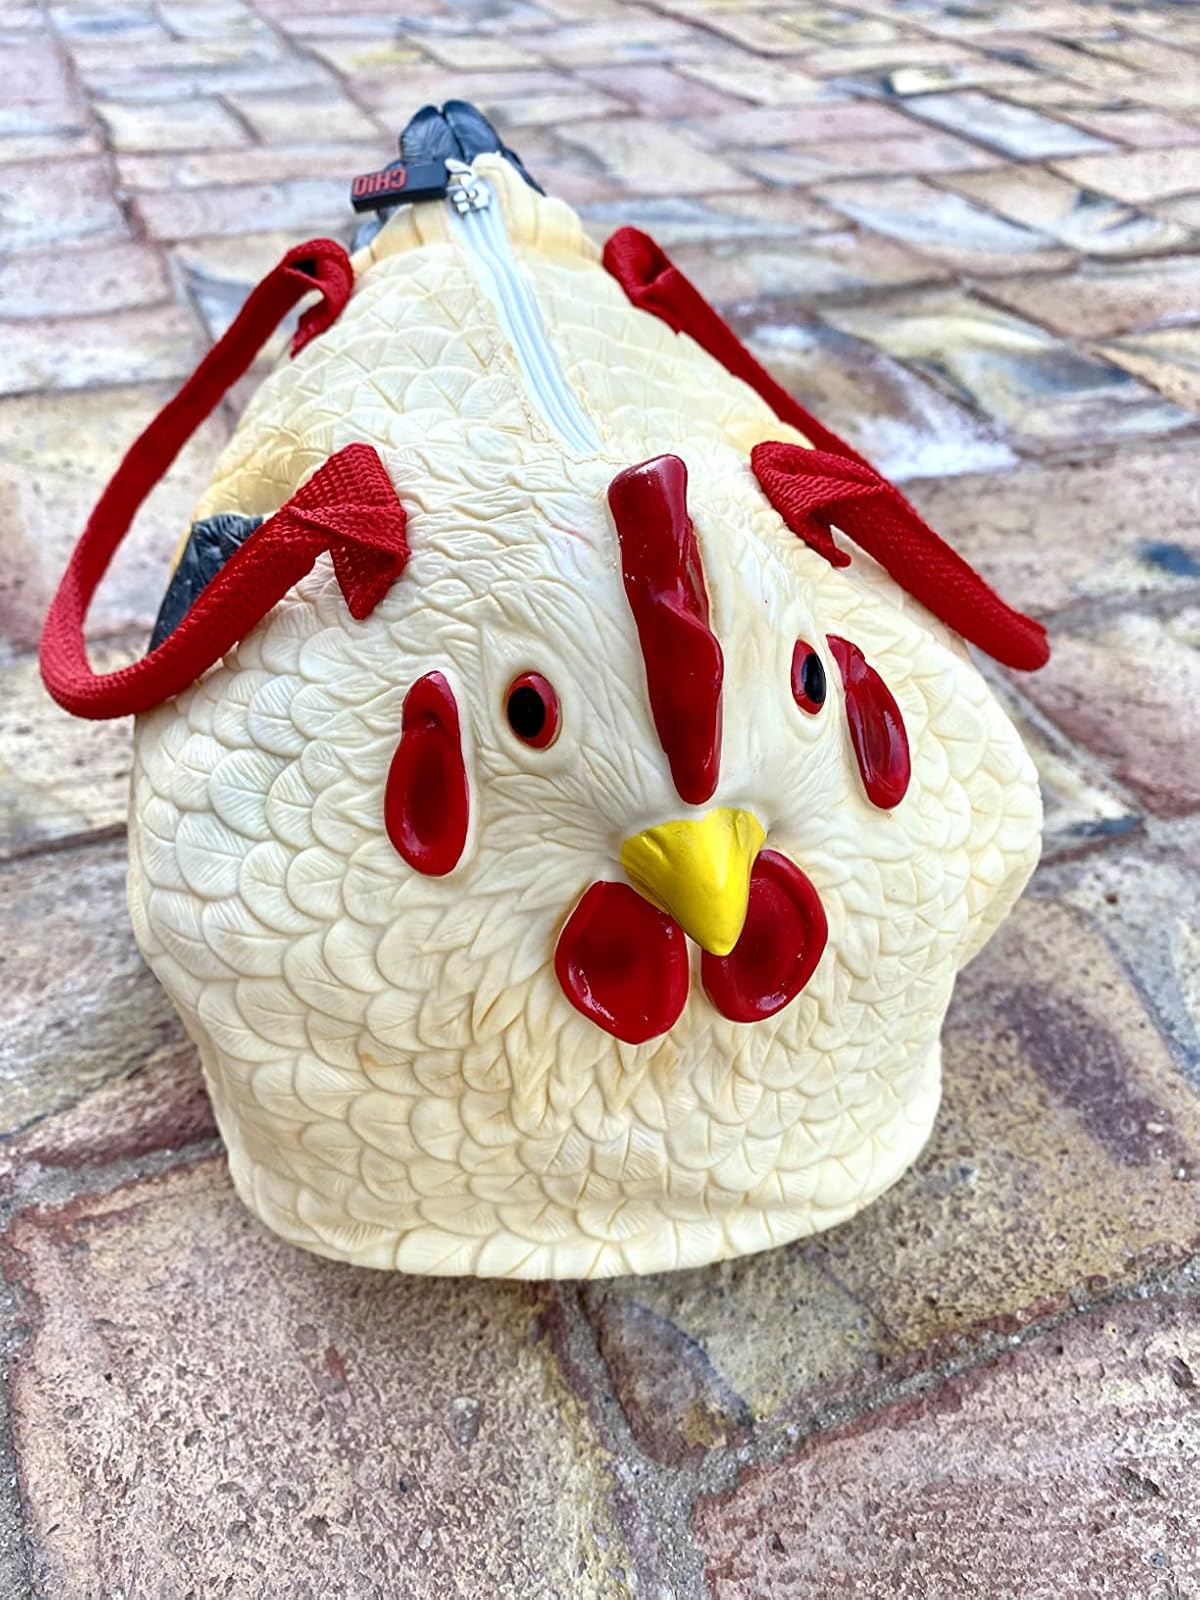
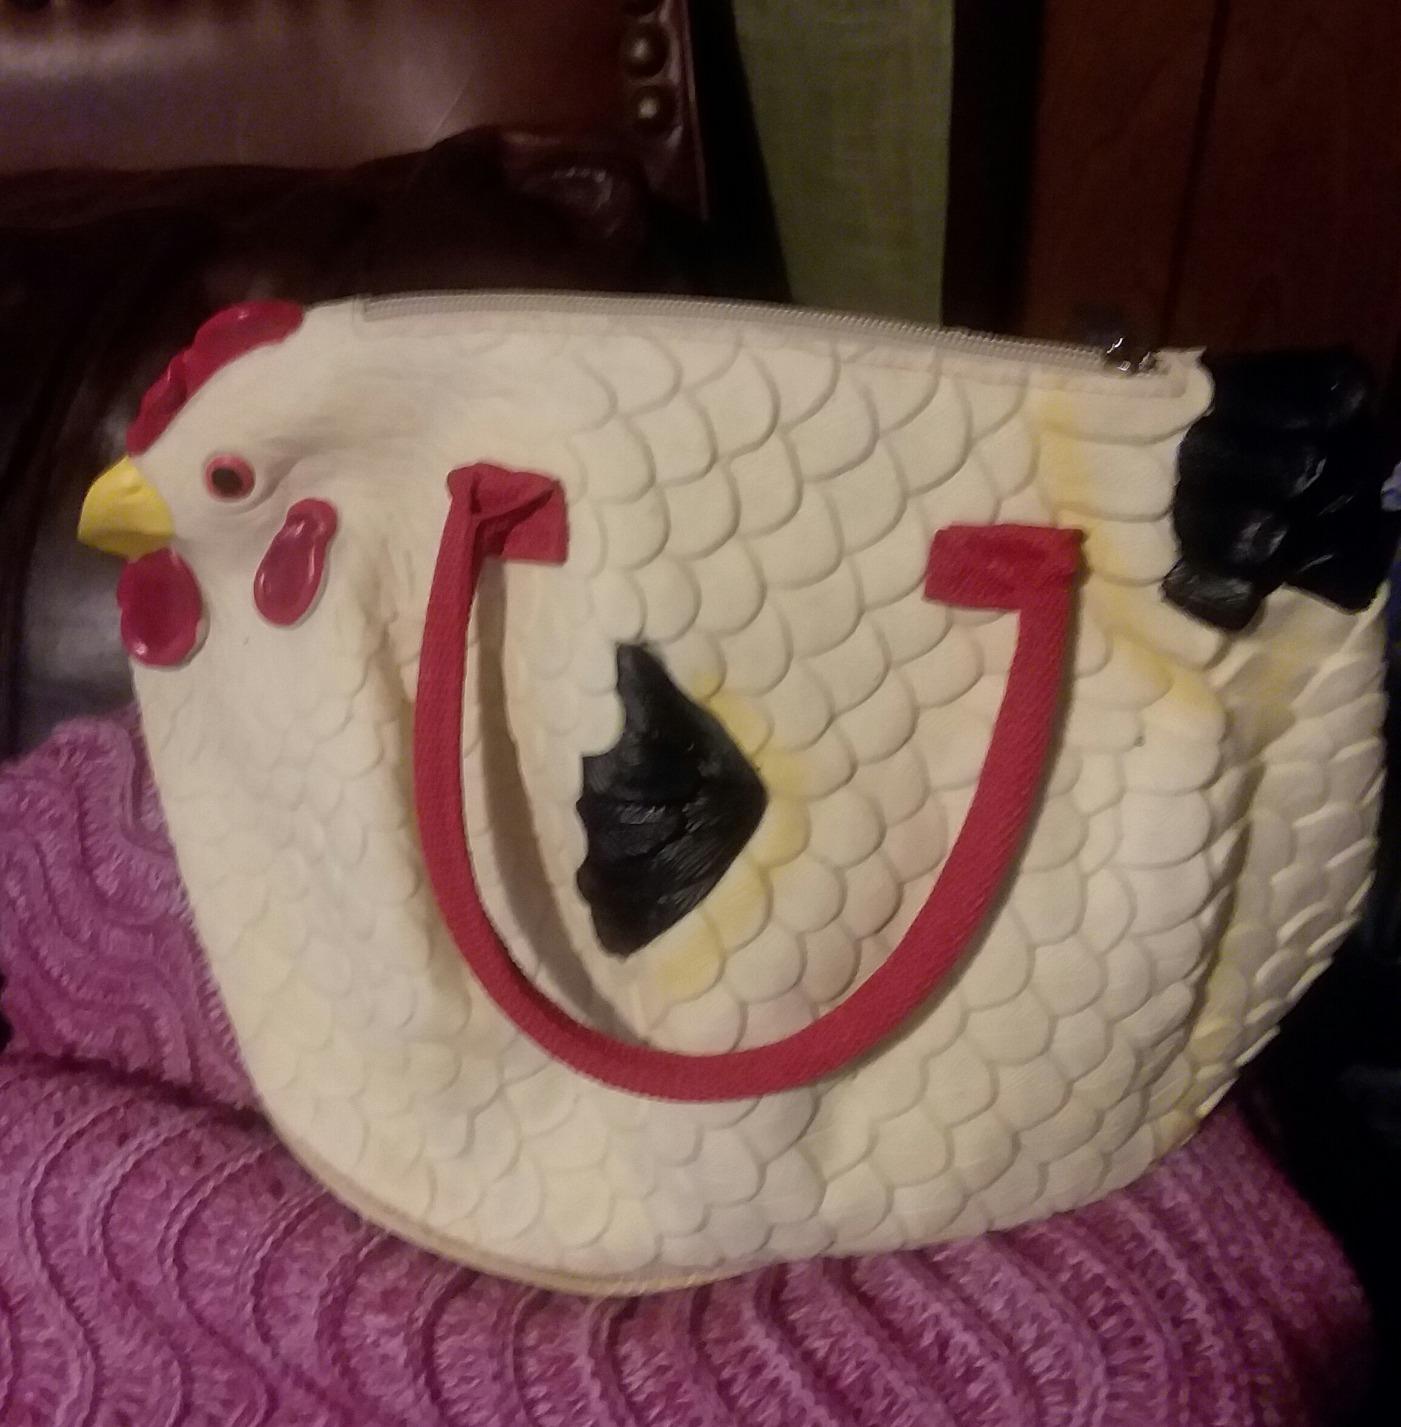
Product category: accessories_handbag
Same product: yes